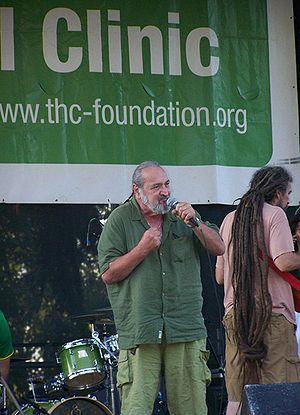
Jack Herer était un activiste américain dont la mission était de légaliser le cannabis et d'encourager la culture du chanvre aux États-Unis.